List of birds of Ontario

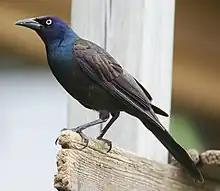
Common grackle

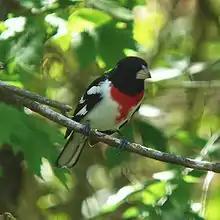
Rose-breasted grosbeak

The icterids are a group of small to medium-sized, often colourful passerine birds restricted to the New World and include the blackbirds, meadowlarks, cowbirds, grackles, and New World orioles. Most species have black as a predominant plumage colour, often enlivened by yellow, orange, or red.